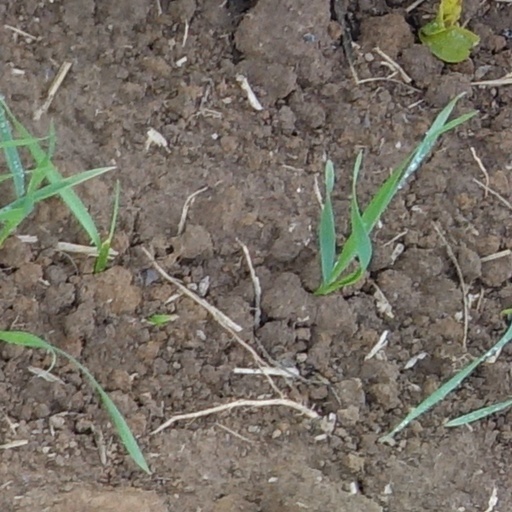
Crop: wheat